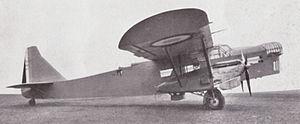
Le multiplace de combat Potez 54 (deux Hispano-Suiza 650 CV) Čeština: Pozorovací a bombardovací letadlo Potez 54 (dva motory Hispano-Suiza 650 ks)
Le Potez 540 est un multiplace de combat français de l'entre-deux-guerres, qui symbolise l'application à la française des théories du célèbre général italien Giulio Douhet. Utilisé durant la guerre civile espagnole par une escadrille internationale commandée par André Malraux, il était encore employé au début de la Seconde Guerre mondiale par l'armée de l'air française comme avion de reconnaissance.